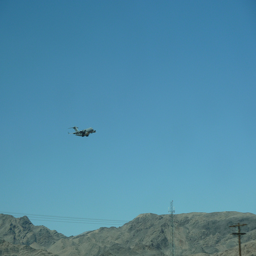
A plan flying in the air above a mountain.
a fighter jet flying through the air
A picture of a small plane captured in flight.
A military aircraft under a clear blue sky.
a large air plane flying in the sky with mountains in the background